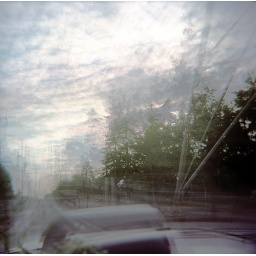
A holga multi exposure series of shots from a rear window in a car moving through Tacoma WA.